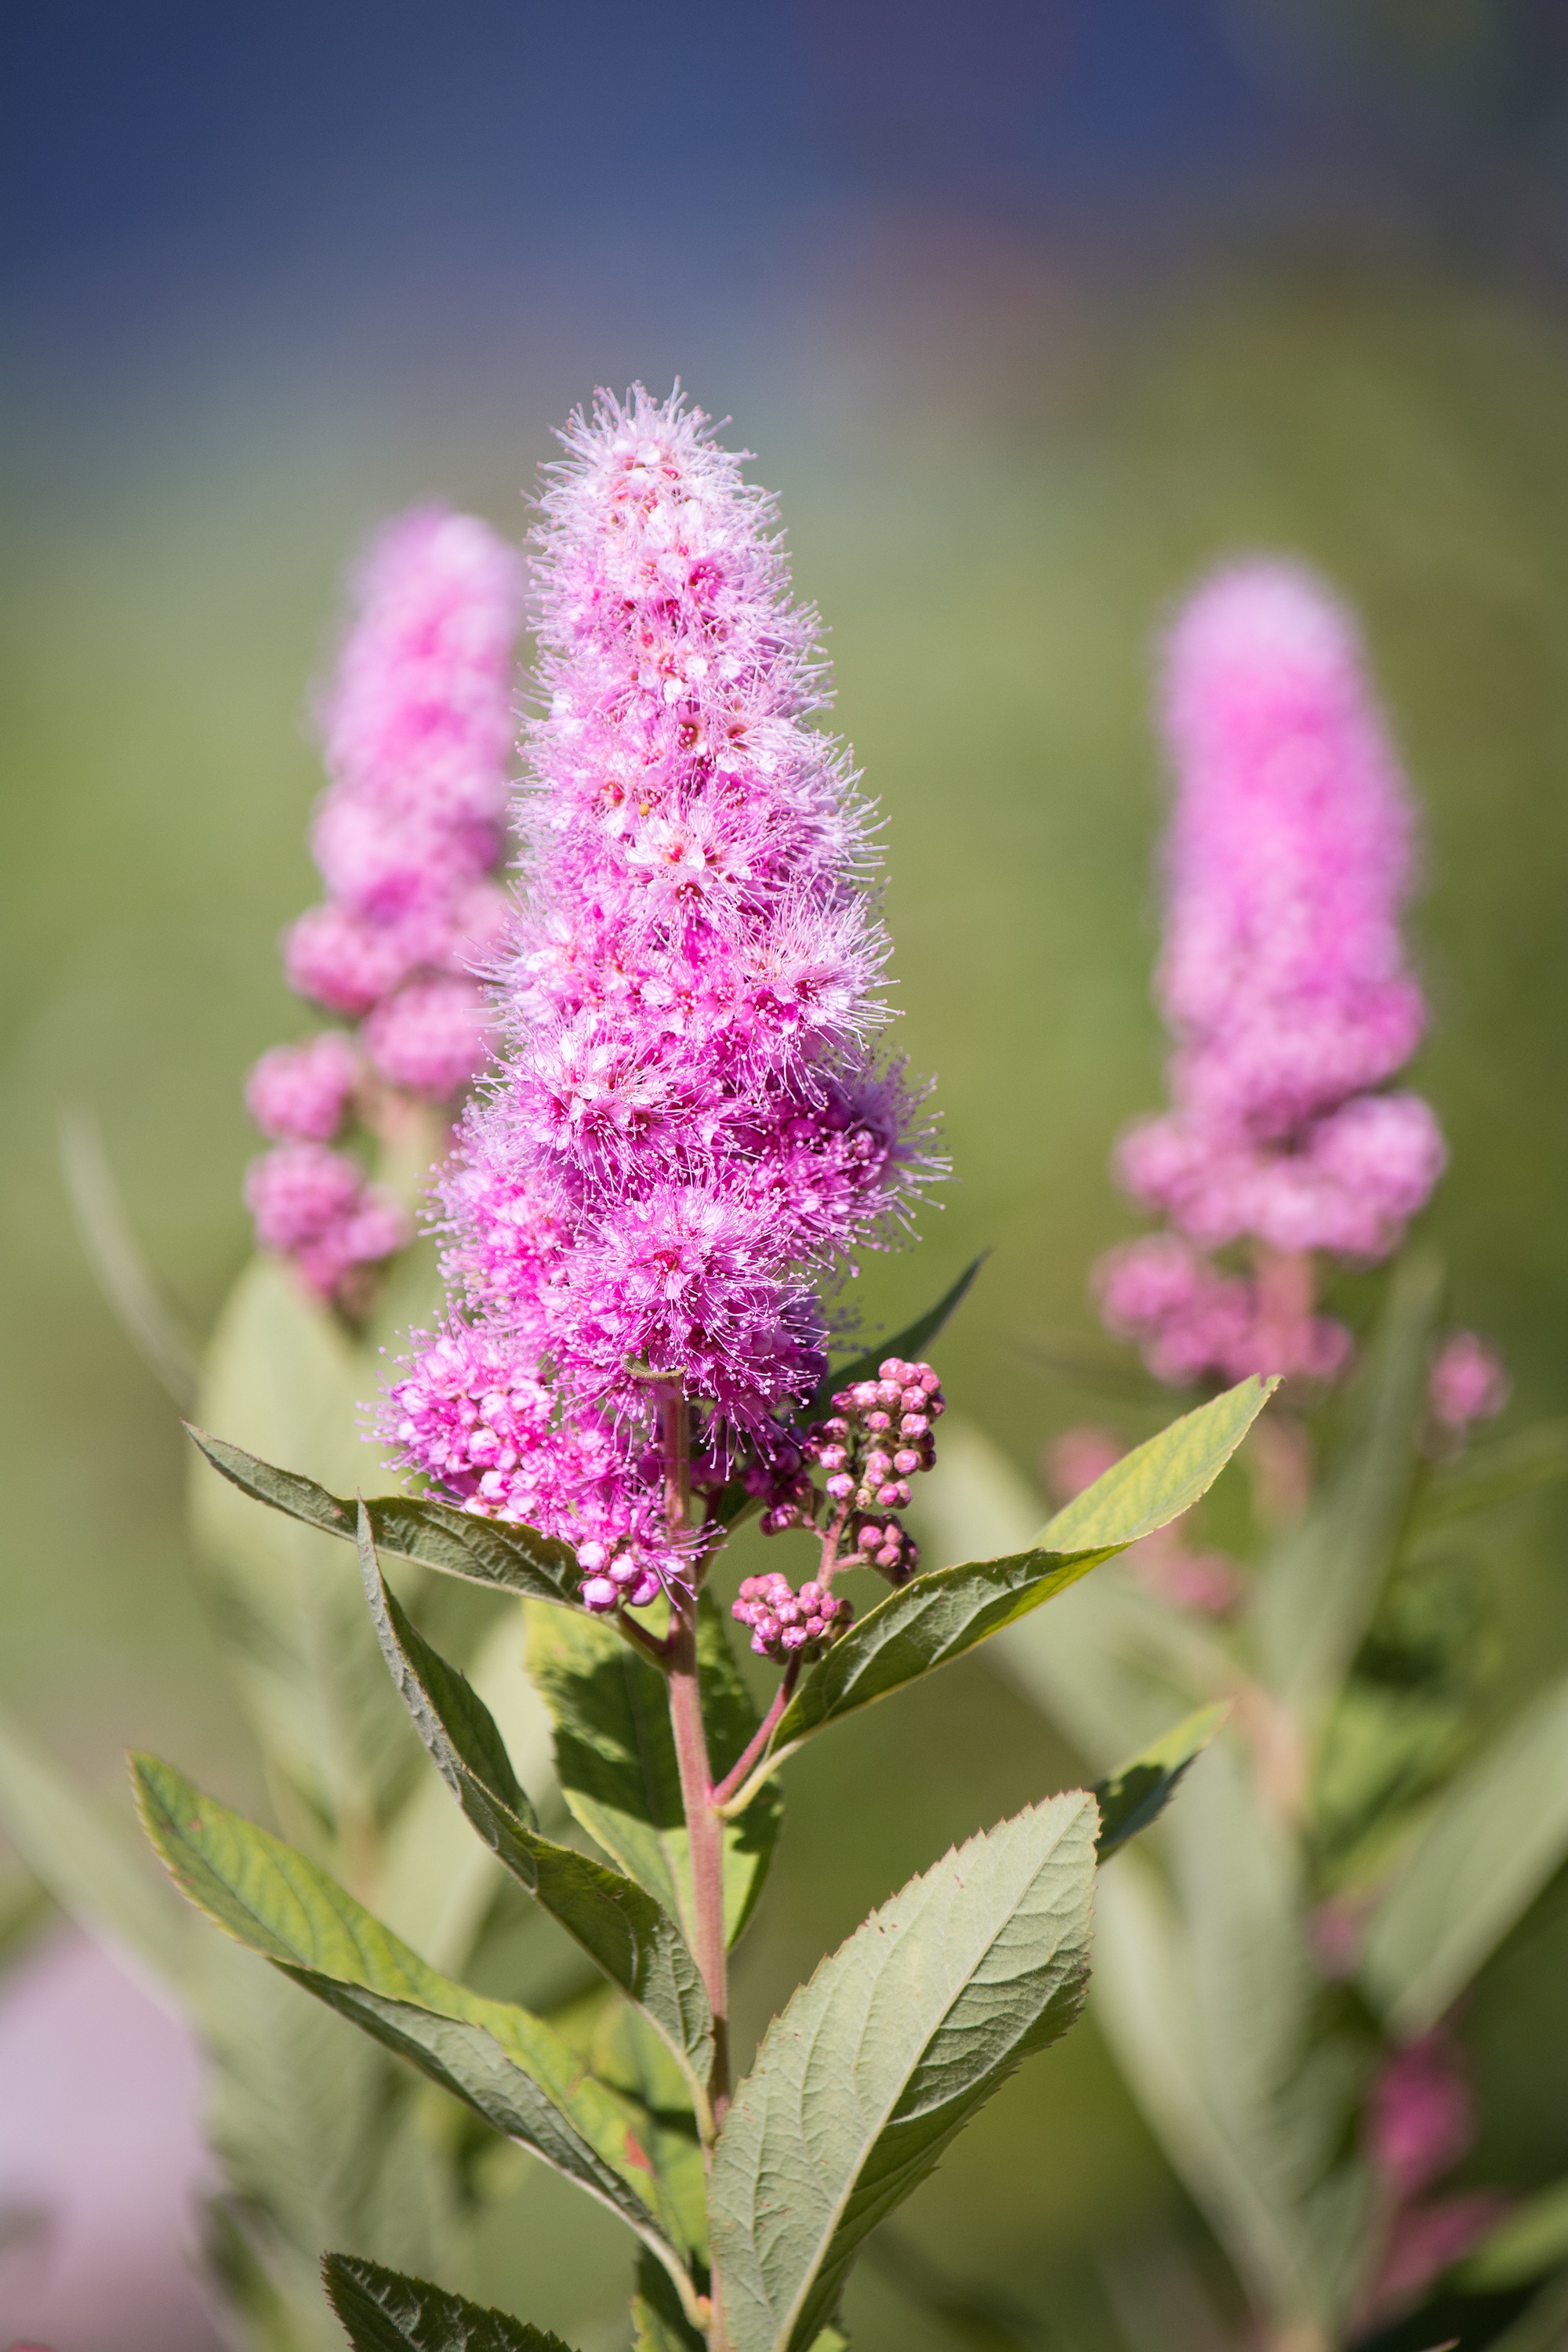
nature, blossom, plant, grape, flower, bloom, summer, bush, herb, botany, garden, candle, close, flora, wildflower, flowers, ornamental shrub, macro photography, pink flowers, in the garden, flowering plant, piston spiere, no flowers, annual plant, land plant